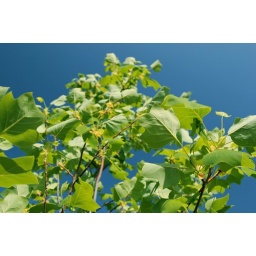
sorry about the bad color balance. i used the wrong white balance and adjusted it in iPhoto.leaves. and blue sky.